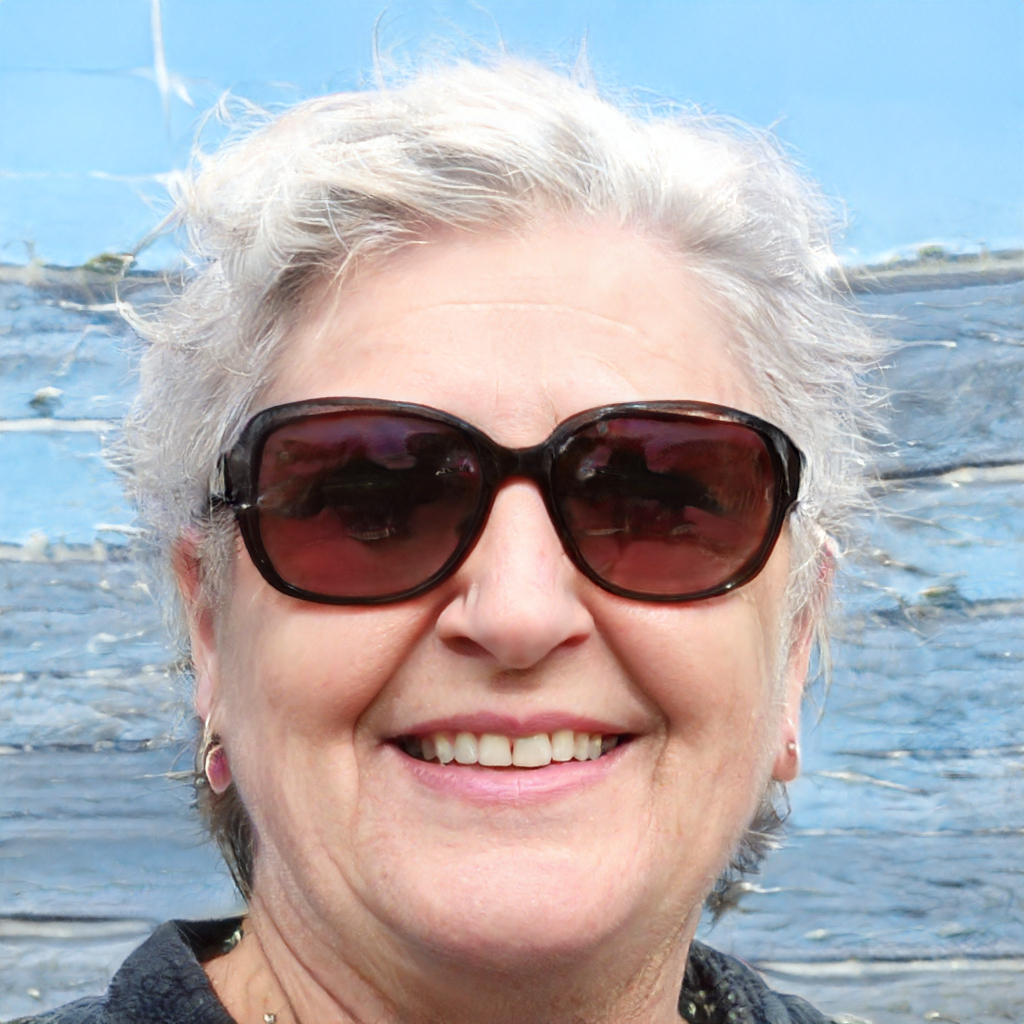
Label: Colored